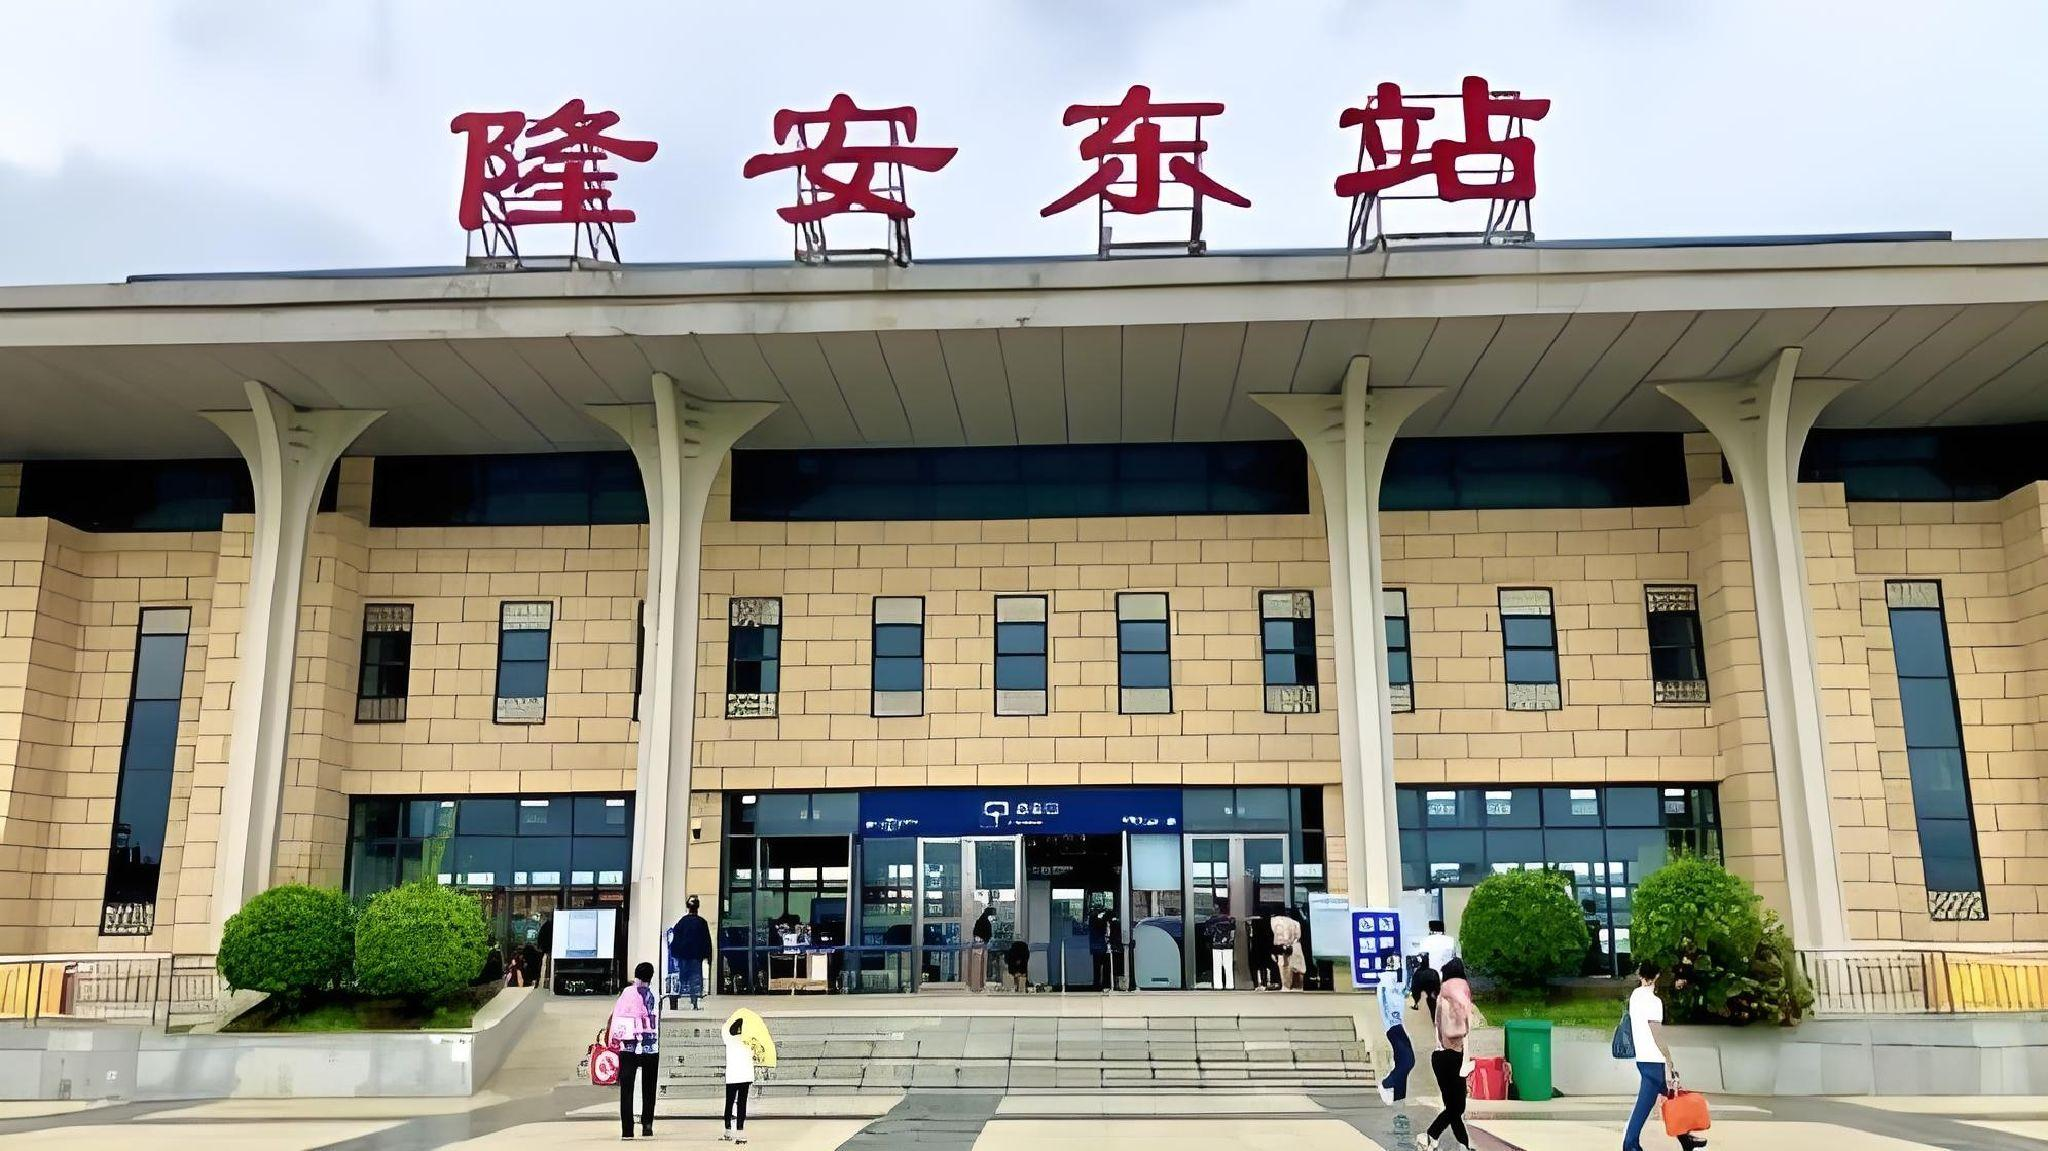
地标名称：隆安东站
所在城市：南宁市·隆安县